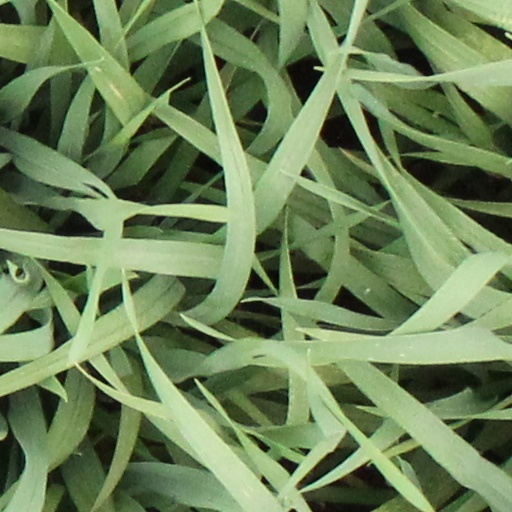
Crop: wheat